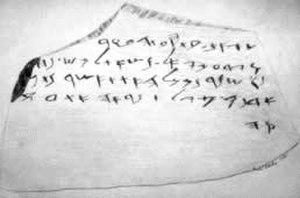
L'Israël antique désigne des populations qui ont vécu dans les territoires actuels d'Israël et de Palestine dont le récit national est donné par la Bible hébraïque. Celle-ci présente les Israélites comme descendants d'une même famille, divisés en douze tribus indépendantes puis fédérés en un royaume unifié qui se scinde ultérieurement. L'archéologie tend en revanche à situer les débuts de leur histoire aux derniers siècles du IIᵉ millénaire av. J.‑C., après l'effondrement des grands empires égyptien et hittite dominant le Proche-Orient. Des sociétés sédentaires émergent alors dans les hautes terres situées entre la plaine côtière palestinienne et le Jourdain, où se développent par la suite des entités politiques qui deviennent de plus en plus complexes, jusqu'à l'apparition de deux royaumes, Israël au nord et Juda au sud, peut-être issus de la scission d'un royaume unique. Ces deux États connaissent ensuite des fortunes diverses. Prospère, organisé autour de sa capitale Samarie, le premier est finalement vaincu et absorbé par les Assyriens en 722 av. J.-C., qui ne parviennent pas à faire subir le même sort au second.
Azéqa ou Azéka est une ville de l'Israël antique située dans la vallée d'Elah dans la Shéphélah. Le tel d'Azeqa se trouve aujourd'hui en Israël et fait partie du parc Britannia.